Death and state funeral of Boris Yeltsin

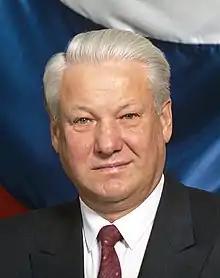
Boris Nikolaevich Yeltsin

Boris Yeltsin, the first President of Russia, died of cardiac arrest on 23 April 2007, twelve days after being admitted to the Central Clinical Hospital in Moscow. Yeltsin was the first Russian head of state to be buried in a church ceremony since Emperor Alexander III, 113 years prior.